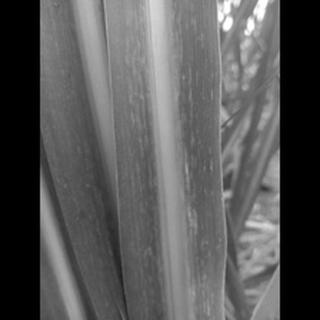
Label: sugarcane_mosaic